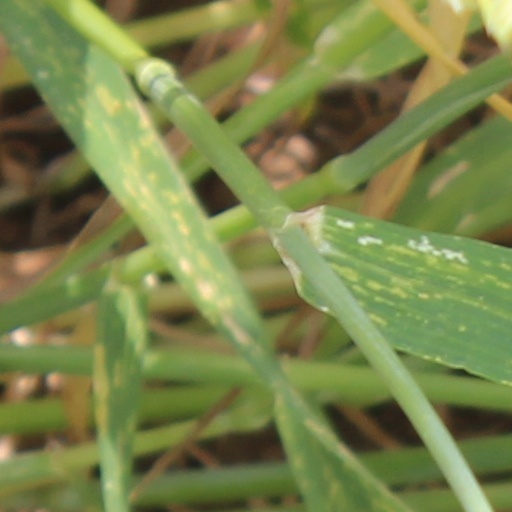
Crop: wheat